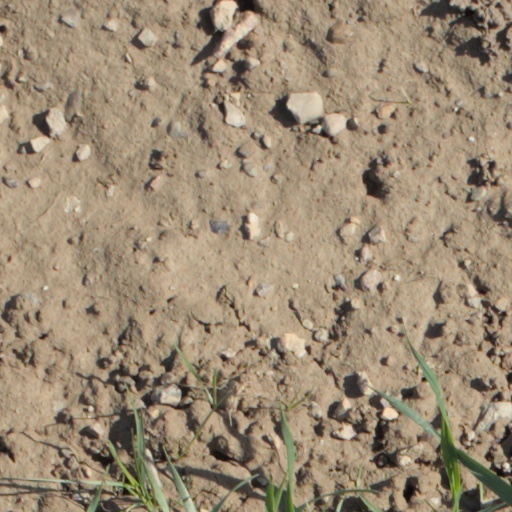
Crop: wheat